José Peirats

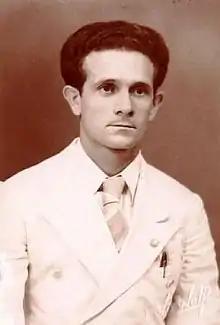
Portrait of Peirats taken in the mid-1940s

José Peirats Valls (1908–1989) was a Spanish anarchist, activist, journalist and historian.